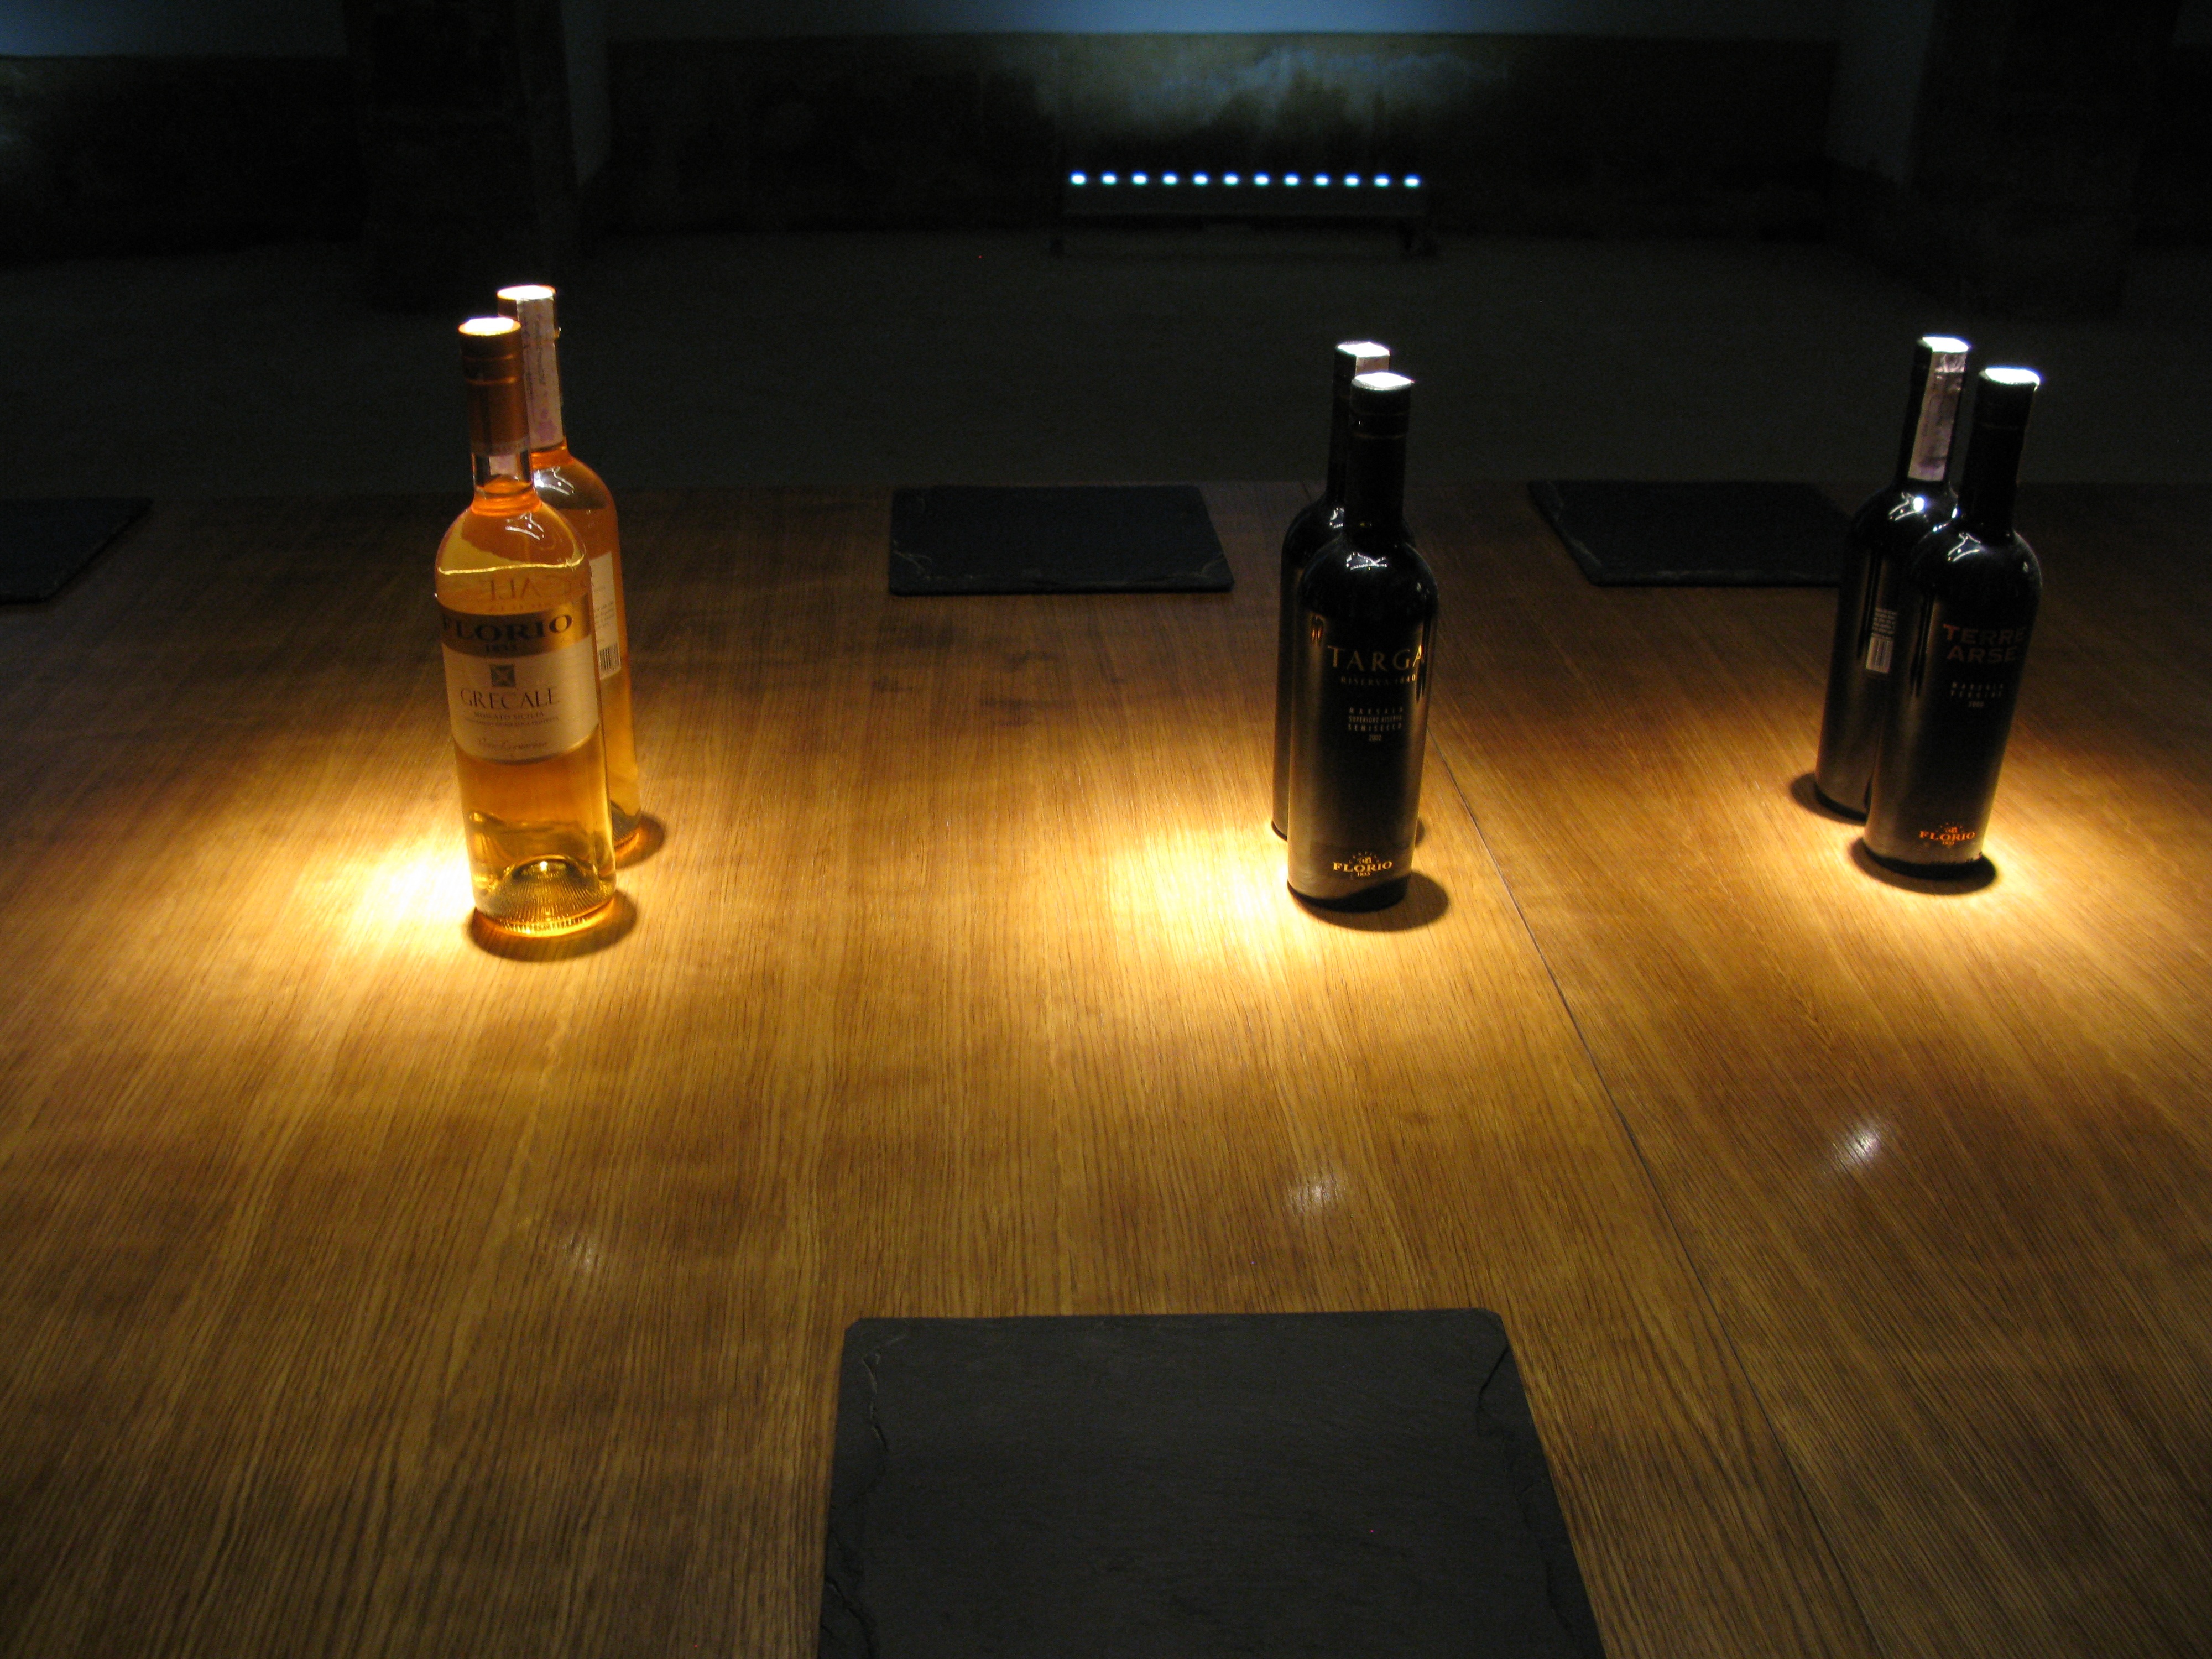
light, wine, floor, darkness, bottle, lighting, design, bottles, shape, sicily, screenshot